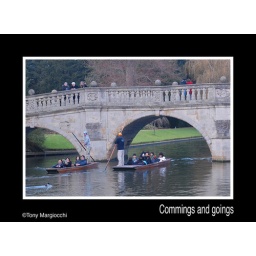
Clare College bridge with the punts still cruising the river even in January.